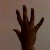
The image shows a hand gesture representing the number 5 in Indian Sign Language.